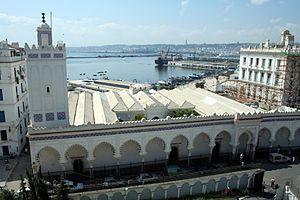
La Grande Mosquée d'Alger (Algérie), vue du parking de Sahat Chouhada.
Le Djamâa El Kebir — littéralement : la Grande Mosquée — est une des principales mosquées d'Alger d'époque médiévale. Bâtie par l'Almoravide Youssef Ibn Tachfin en 1097, le minaret date de 1324 et fut construit par le sultan zianide de Tlemcen, Abû Tâshfîn. C'est donc l'une des plus anciennes mosquées de la ville.
Alger, est la capitale de l'Algérie et en est la ville la plus peuplée.
La wilaya d'Alger abrite des centaines de mosquées réparties dans ses 57 communes.